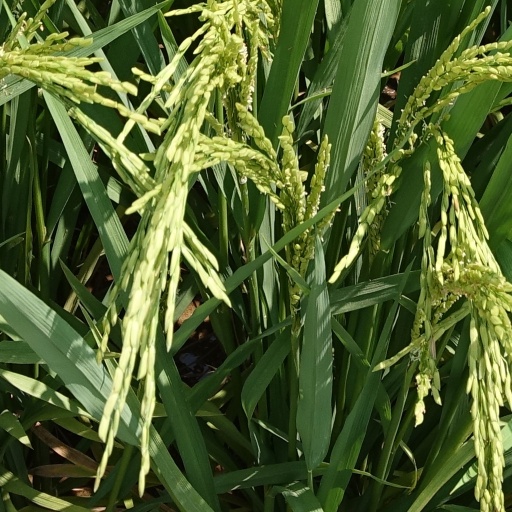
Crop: rice